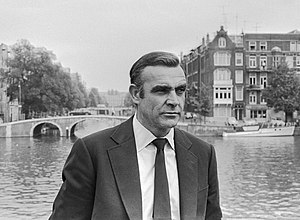
Diamanter varer evigt
Diamanter varer evigt er en britisk actionfilm fra 1971. Filmen er den syvende i EON Productions serie om den hemmelige agent James Bond, der blev skabt af Ian Fleming. Den er baseret på Flemings roman Diamonds Are Forever fra 1956 men følger kun i begrænset omfang bogen, i det blandt andet hovedskurken er skiftet ud.